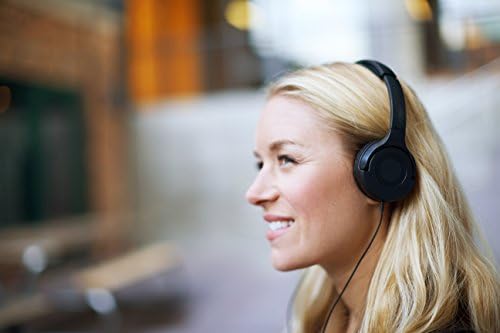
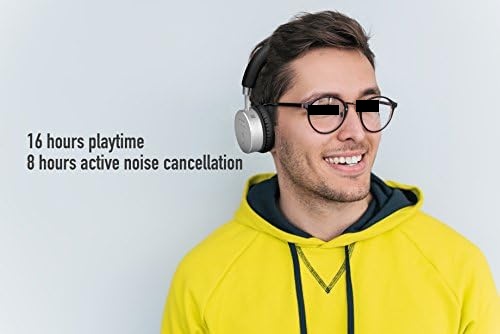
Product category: headphones
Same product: no